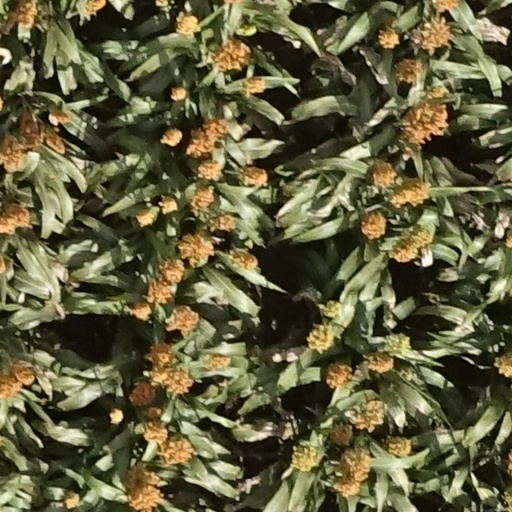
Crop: sorghum